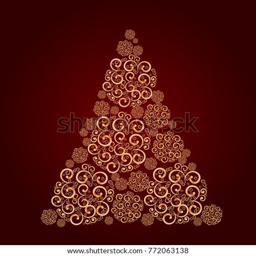
beautiful patterned christmas tree on a dark red background .